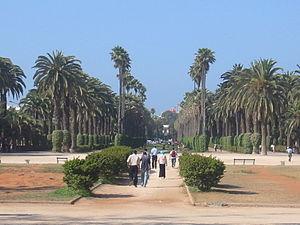
Casablanca est une ville située au centre-ouest du Maroc. Capitale économique du pays et plus grande ville du Maghreb par la population, elle est située sur la côte atlantique, à environ 80 km au sud de Rabat, la capitale administrative.